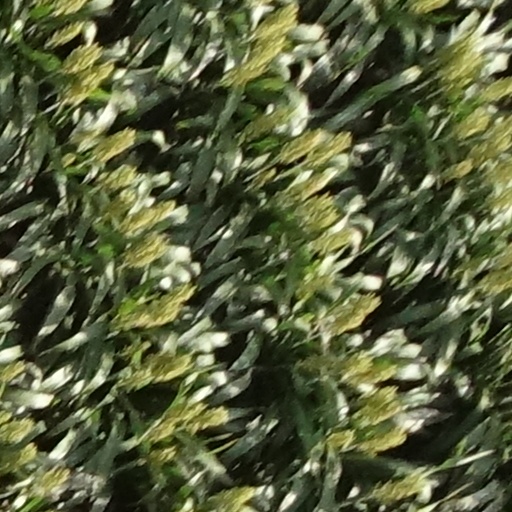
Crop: sorghum